Haga, Umeå

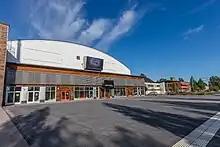
Umeå Energi Arena

The soccer stadium Gammliavallen built 1925 has since been rebuilt and is now accompanied by a pair of sport venues – for archery, basketball, combat sports, floorball, team handball, wrestling and more – and a public bath.